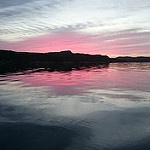
Scene: Outdoor